Historic house museum

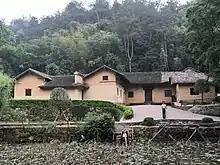
Mao Zedong's Former Residence, Xiangtan, China

The earliest projects for preserving historic homes began in the 1850s under the direction of individuals concerned with the public good and the preservation of American history, especially centered on the first U.S. president, General George Washington. Since the establishment of the country's first historic site in 1850, Washington's Revolutionary headquarters in New York, Americans have found a penchant for preserving similar historical structures. The establishment of historic house museums increased in popularity through the 1970s and 1980s, as the Revolutionary War's bicentennial set off a wave of patriotism and alerted Americans to the destruction of their physical heritage. The tradition of restoring homes of the past and designating them as museums draws on the English custom of preserving ancient buildings and monuments. Initially homes were considered worthy of saving because of their associations with important individuals, usually of the elite classes, like former presidents, authors, or businessmen. Increasingly, Americans have fought to preserve structures characteristic of a more typical American past that represents the lives of everyday people.